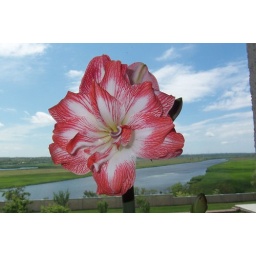
Taken of house plant on window sill. Picture taken in Nikoliav, Ukraine.